England in the Middle Ages

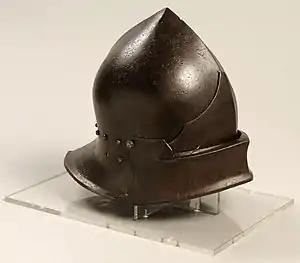
The 15th-century Coventry Sallet

Technology and science in England advanced considerably during the Middle Ages, driven in part by the Greek and Islamic thinking that reached England from the 12th century onwards. Many advances were made in scientific ideas, including the introduction of Arabic numerals and a sequence of improvements in the units used for measuring time. Clocks were first built in England in the late 13th century, and the first mechanical clocks were certainly being installed in cathedrals and abbeys by the 1320s. Astrology, magic and palm reading were also considered important forms of knowledge in medieval England, although some doubted their reliability.